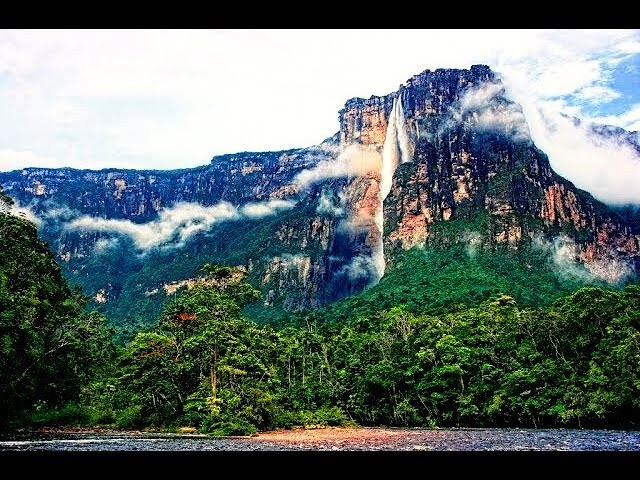
Landmark: Angel Falls